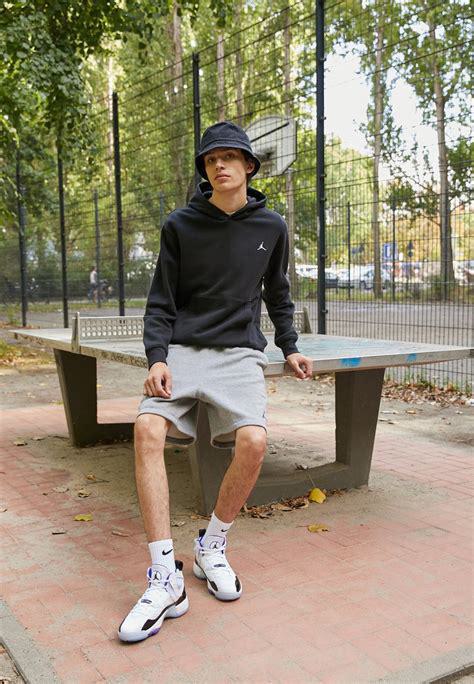
Brand: Jordan
Model: Jumpman Two Trey